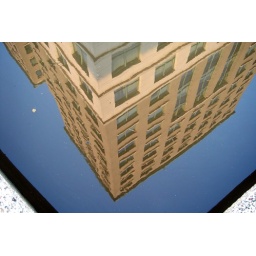
Reflection of my office building in the water surrounding it